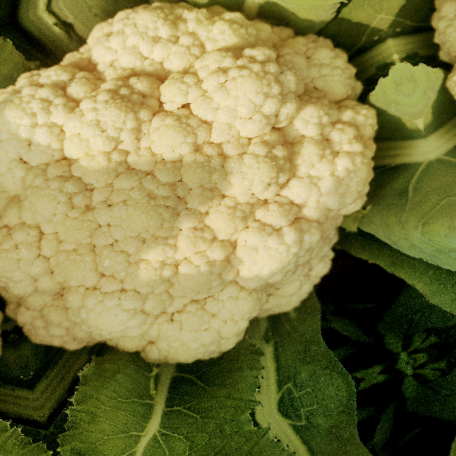
Label: Disease Free